Politics of the Republic of Ireland

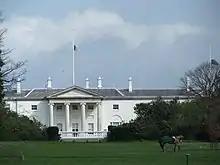
Áras an Uachtaráin in Dublin, official residence of the President of Ireland

The head of state is the President of Ireland. In keeping with the state's parliamentary system of government, the President exercises a mainly ceremonial role but does possess certain specific powers. The presidency is open to all Irish citizens who are at least 35. They are directly elected by secret ballot under the alternative vote. A candidate may be nominated for election as president by no fewer than 20 members of the Oireachtas or by four or more of Ireland's 31 County and City Councils. A retiring President may nominate themselves as a candidate for re-election. If only one valid candidate is nominated for election, for example if there is consensus among the political parties to nominate a single candidate, it is unnecessary to proceed to a ballot and that candidate is deemed elected. The President is elected to a seven-year term of office and no person may serve more than two terms.